Sadhurangam (1978 film)

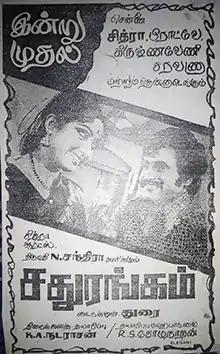
Theatrical release poster

Sadhurangam is a 1978 Indian Tamil-language film directed by Durai. The film stars Rajinikanth, Srikanth, Jayachitra and Prameela, with Thengai Srinivasan, V. K. Ramasamy and Pandari Bai in supporting roles. It is based on Visu's play "Bharatha Matharkku Jai". The film was released on 23 June 1978. It is a partially lost film.